Stanisław Lem

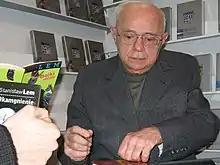
Lem signing in Kraków, 30 October 2005

Lem started his literary work in 1946 with a number of publications in different genres, including poetry, as well as his first science fiction novel, "The Man from Mars", serialized in ' ("New World of Adventures"). Between 1948 and 1950 Lem was working as a scientific research assistant at the Jagiellonian University, and published a number of short stories, poems, reviews, etc., particularly in the magazine "Tygodnik Powszechny". In 1951, he published his first book, "The Astronauts". In 1954, he published a short story collection, ' ["Sesame and Other Stories"] . The following year, 1955, saw the publication of another science fiction novel, "The Magellanic Cloud".